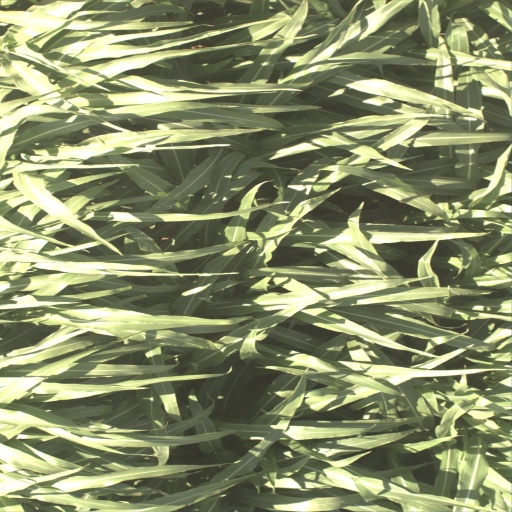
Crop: sorghum